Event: Nepal Earthquake
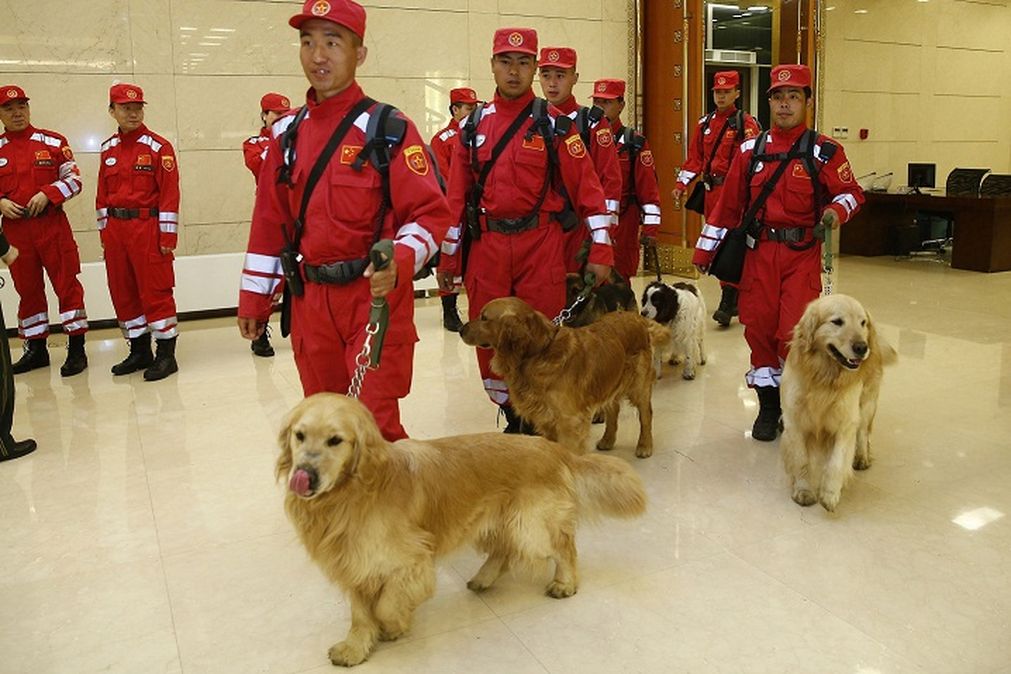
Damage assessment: no_damage